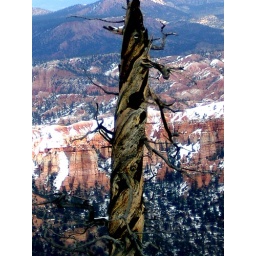
tree in bryce canyon